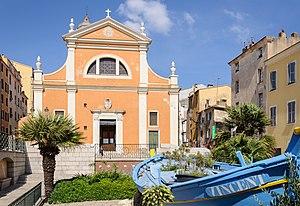
La cathédrale Notre-Dame-de-l'Assomption ou cathédrale Santa Maria Assunta d’Ajaccio (Corse-du-Sud, France)
Un pointu est une famille de barque de pêche traditionnelle emblématique de la Provence méditerranéenne. Variante des mourre de pouar, bette, barquette marseillaise, et barque catalane..., elles sont propulsées par aviron, voile latine, et moteurs Baudouin.
Ajaccio est une commune française, préfecture du département de la Corse-du-Sud, préfecture de la Corse et siège de la collectivité territoriale de Corse. Son aire urbaine comptait 106 488 habitants en 2016, la plus grande de l'Île. Ajaccio est située sur la côte ouest de la Corse, à 390 km de Marseille.